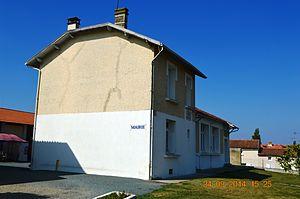
Annezay est une commune du Sud-Ouest de la France située dans le département de la Charente-Maritime.